Antoinette military monoplane

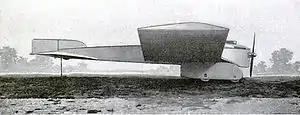

The Antoinette military monoplane, also known as the Antoinette Monobloc or the Antoinette-Latham was an early 3-seat monoplane built in France in 1911 by the Antoinette company in the hope of attracting orders from the French military. It featured a futuristic and aerodynamic design with innovative elements that were ahead of its time, including unbraced cantilever wings, an enclosed fuselage and wheel fairings, and an engine with steam cooling and direct fuel injection. However, due to an under-powered engine, it was barely able to fly and failed to attract orders.